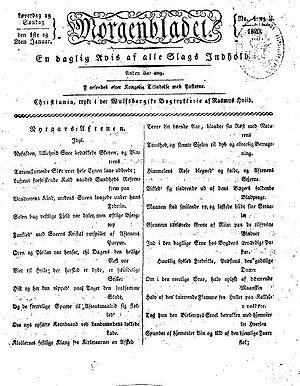
Morgenbladet est un journal hebdomadaire norvégien, fondé en 1819 par Niels Wulfsberg.